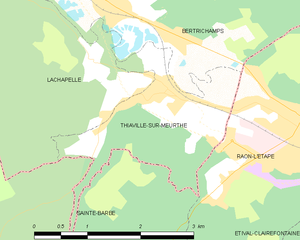
Thiaville-sur-Meurthe est une commune française située dans le département de Meurthe-et-Moselle en région Grand Est.